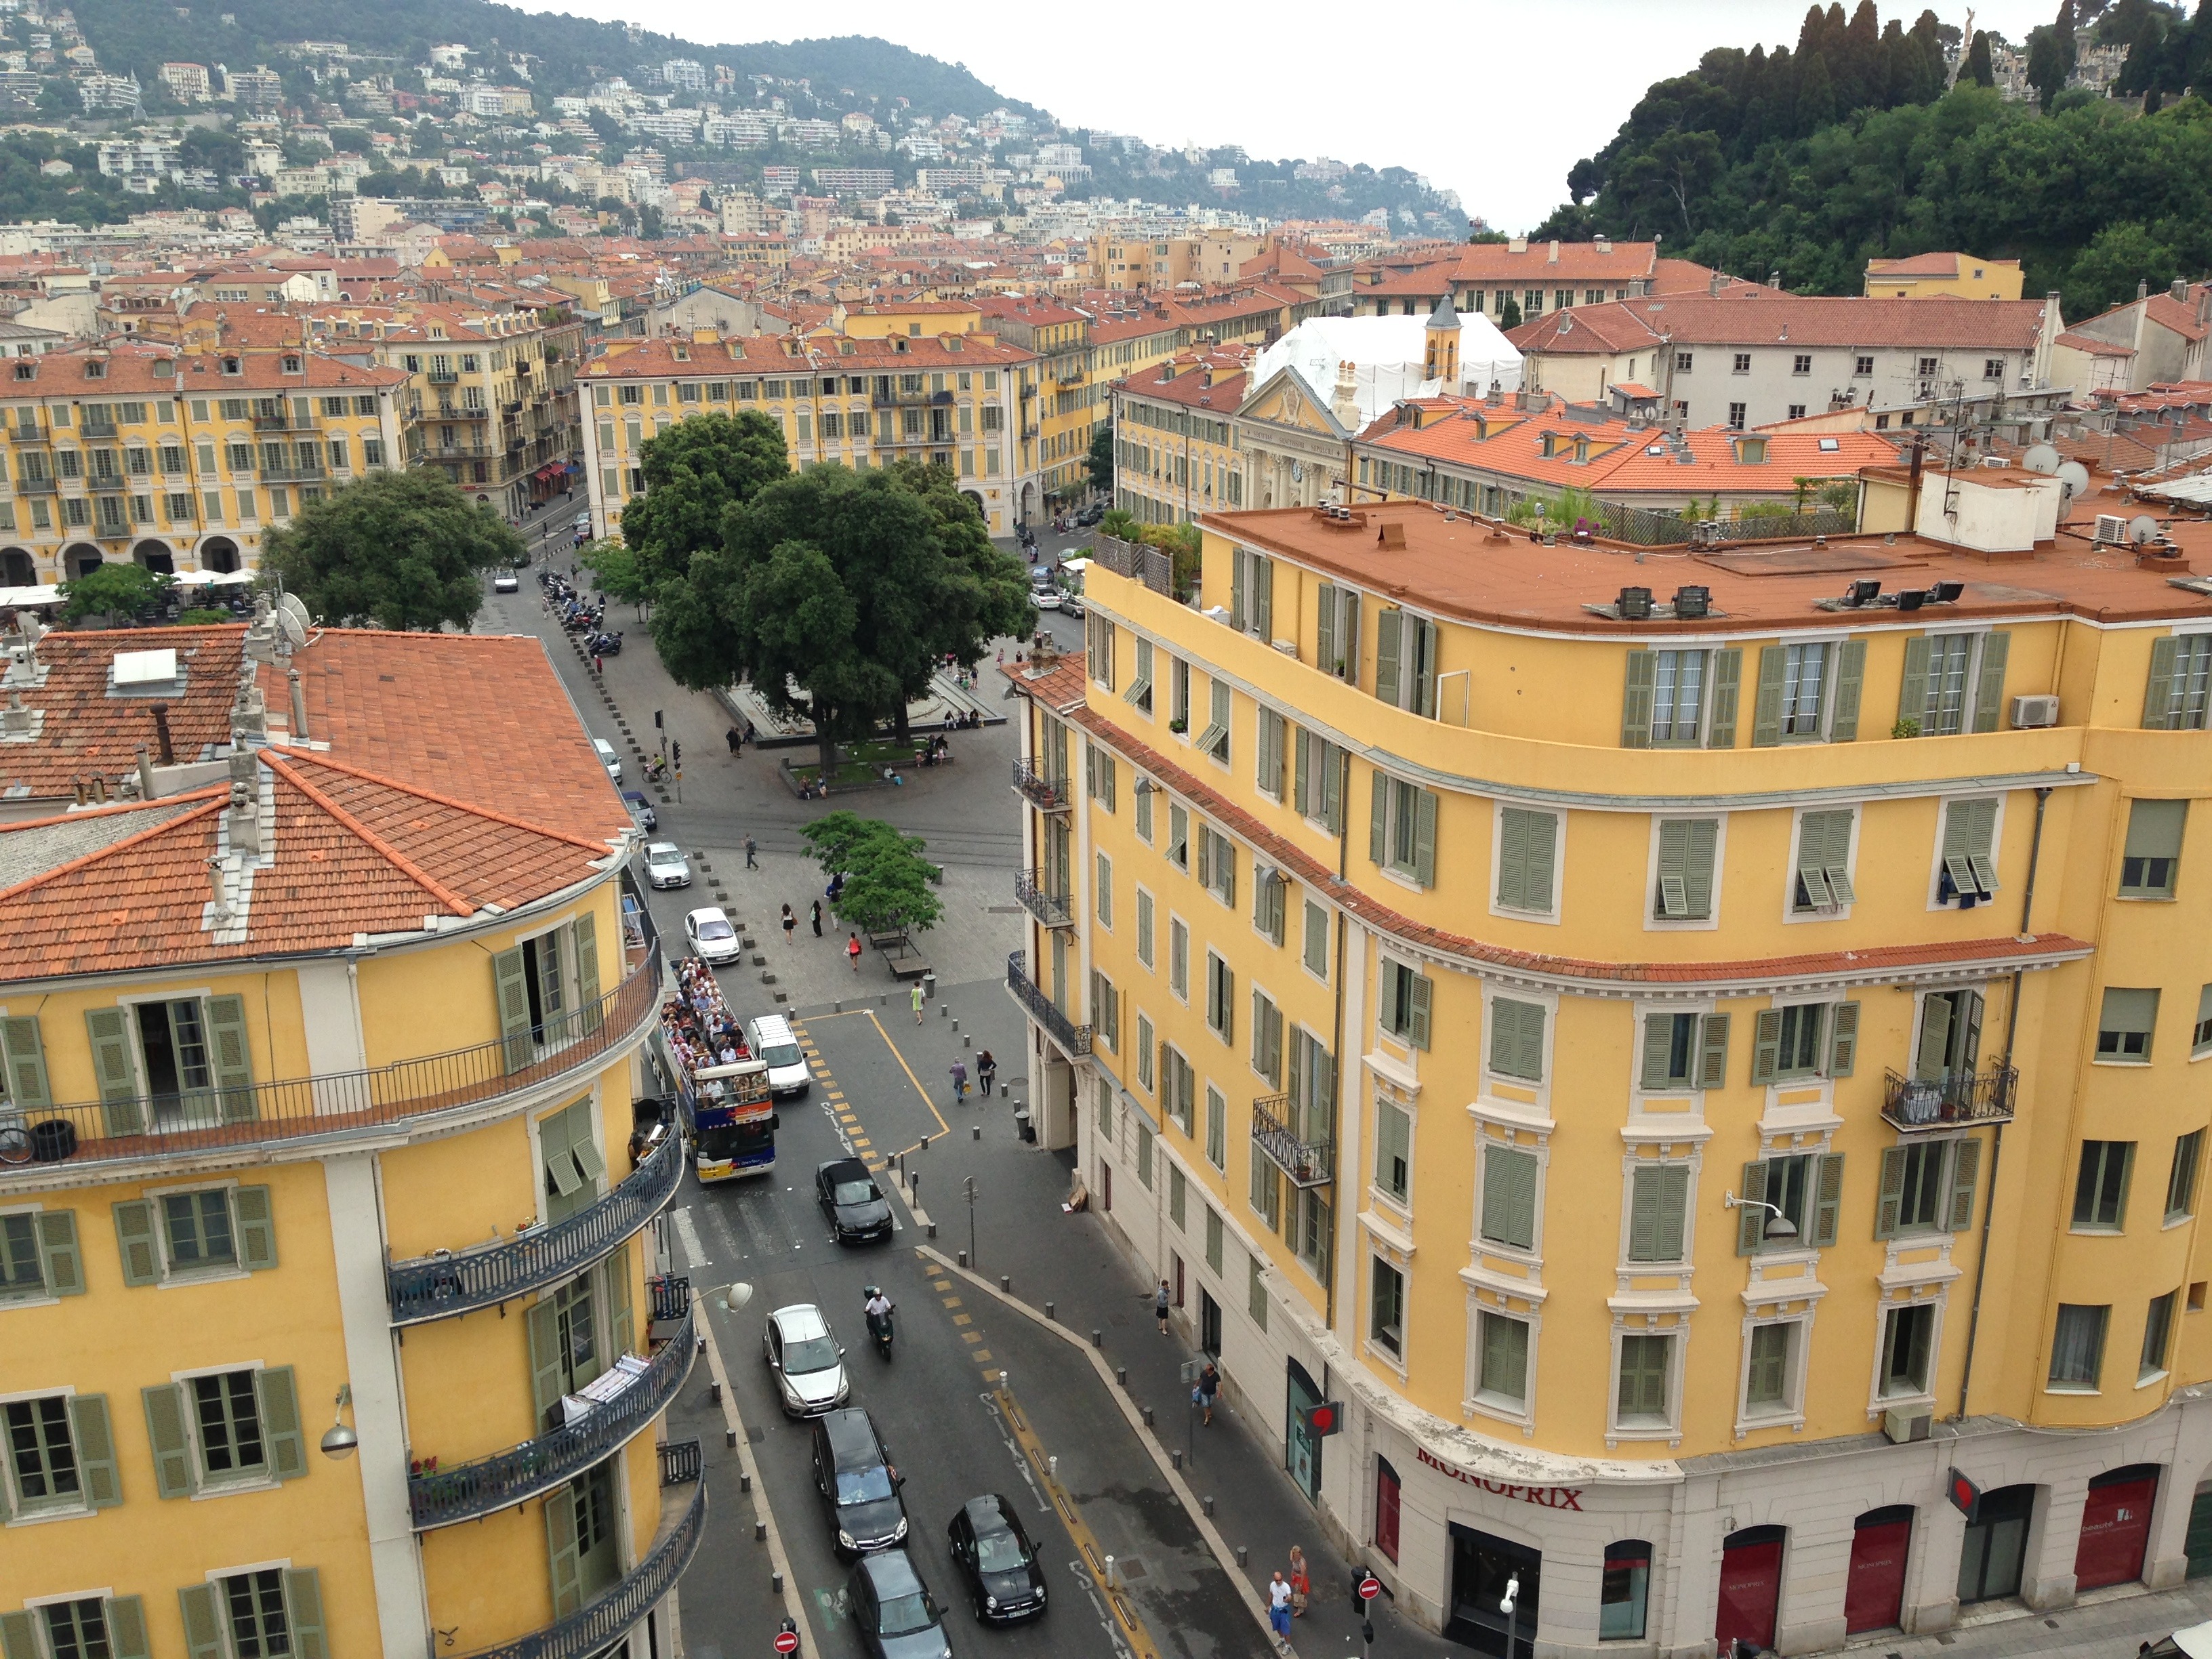
town, city, cityscape, downtown, france, city view, nice, neighbourhood, facades, c te d azur, residential area, human settlement